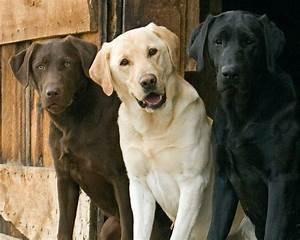
dog